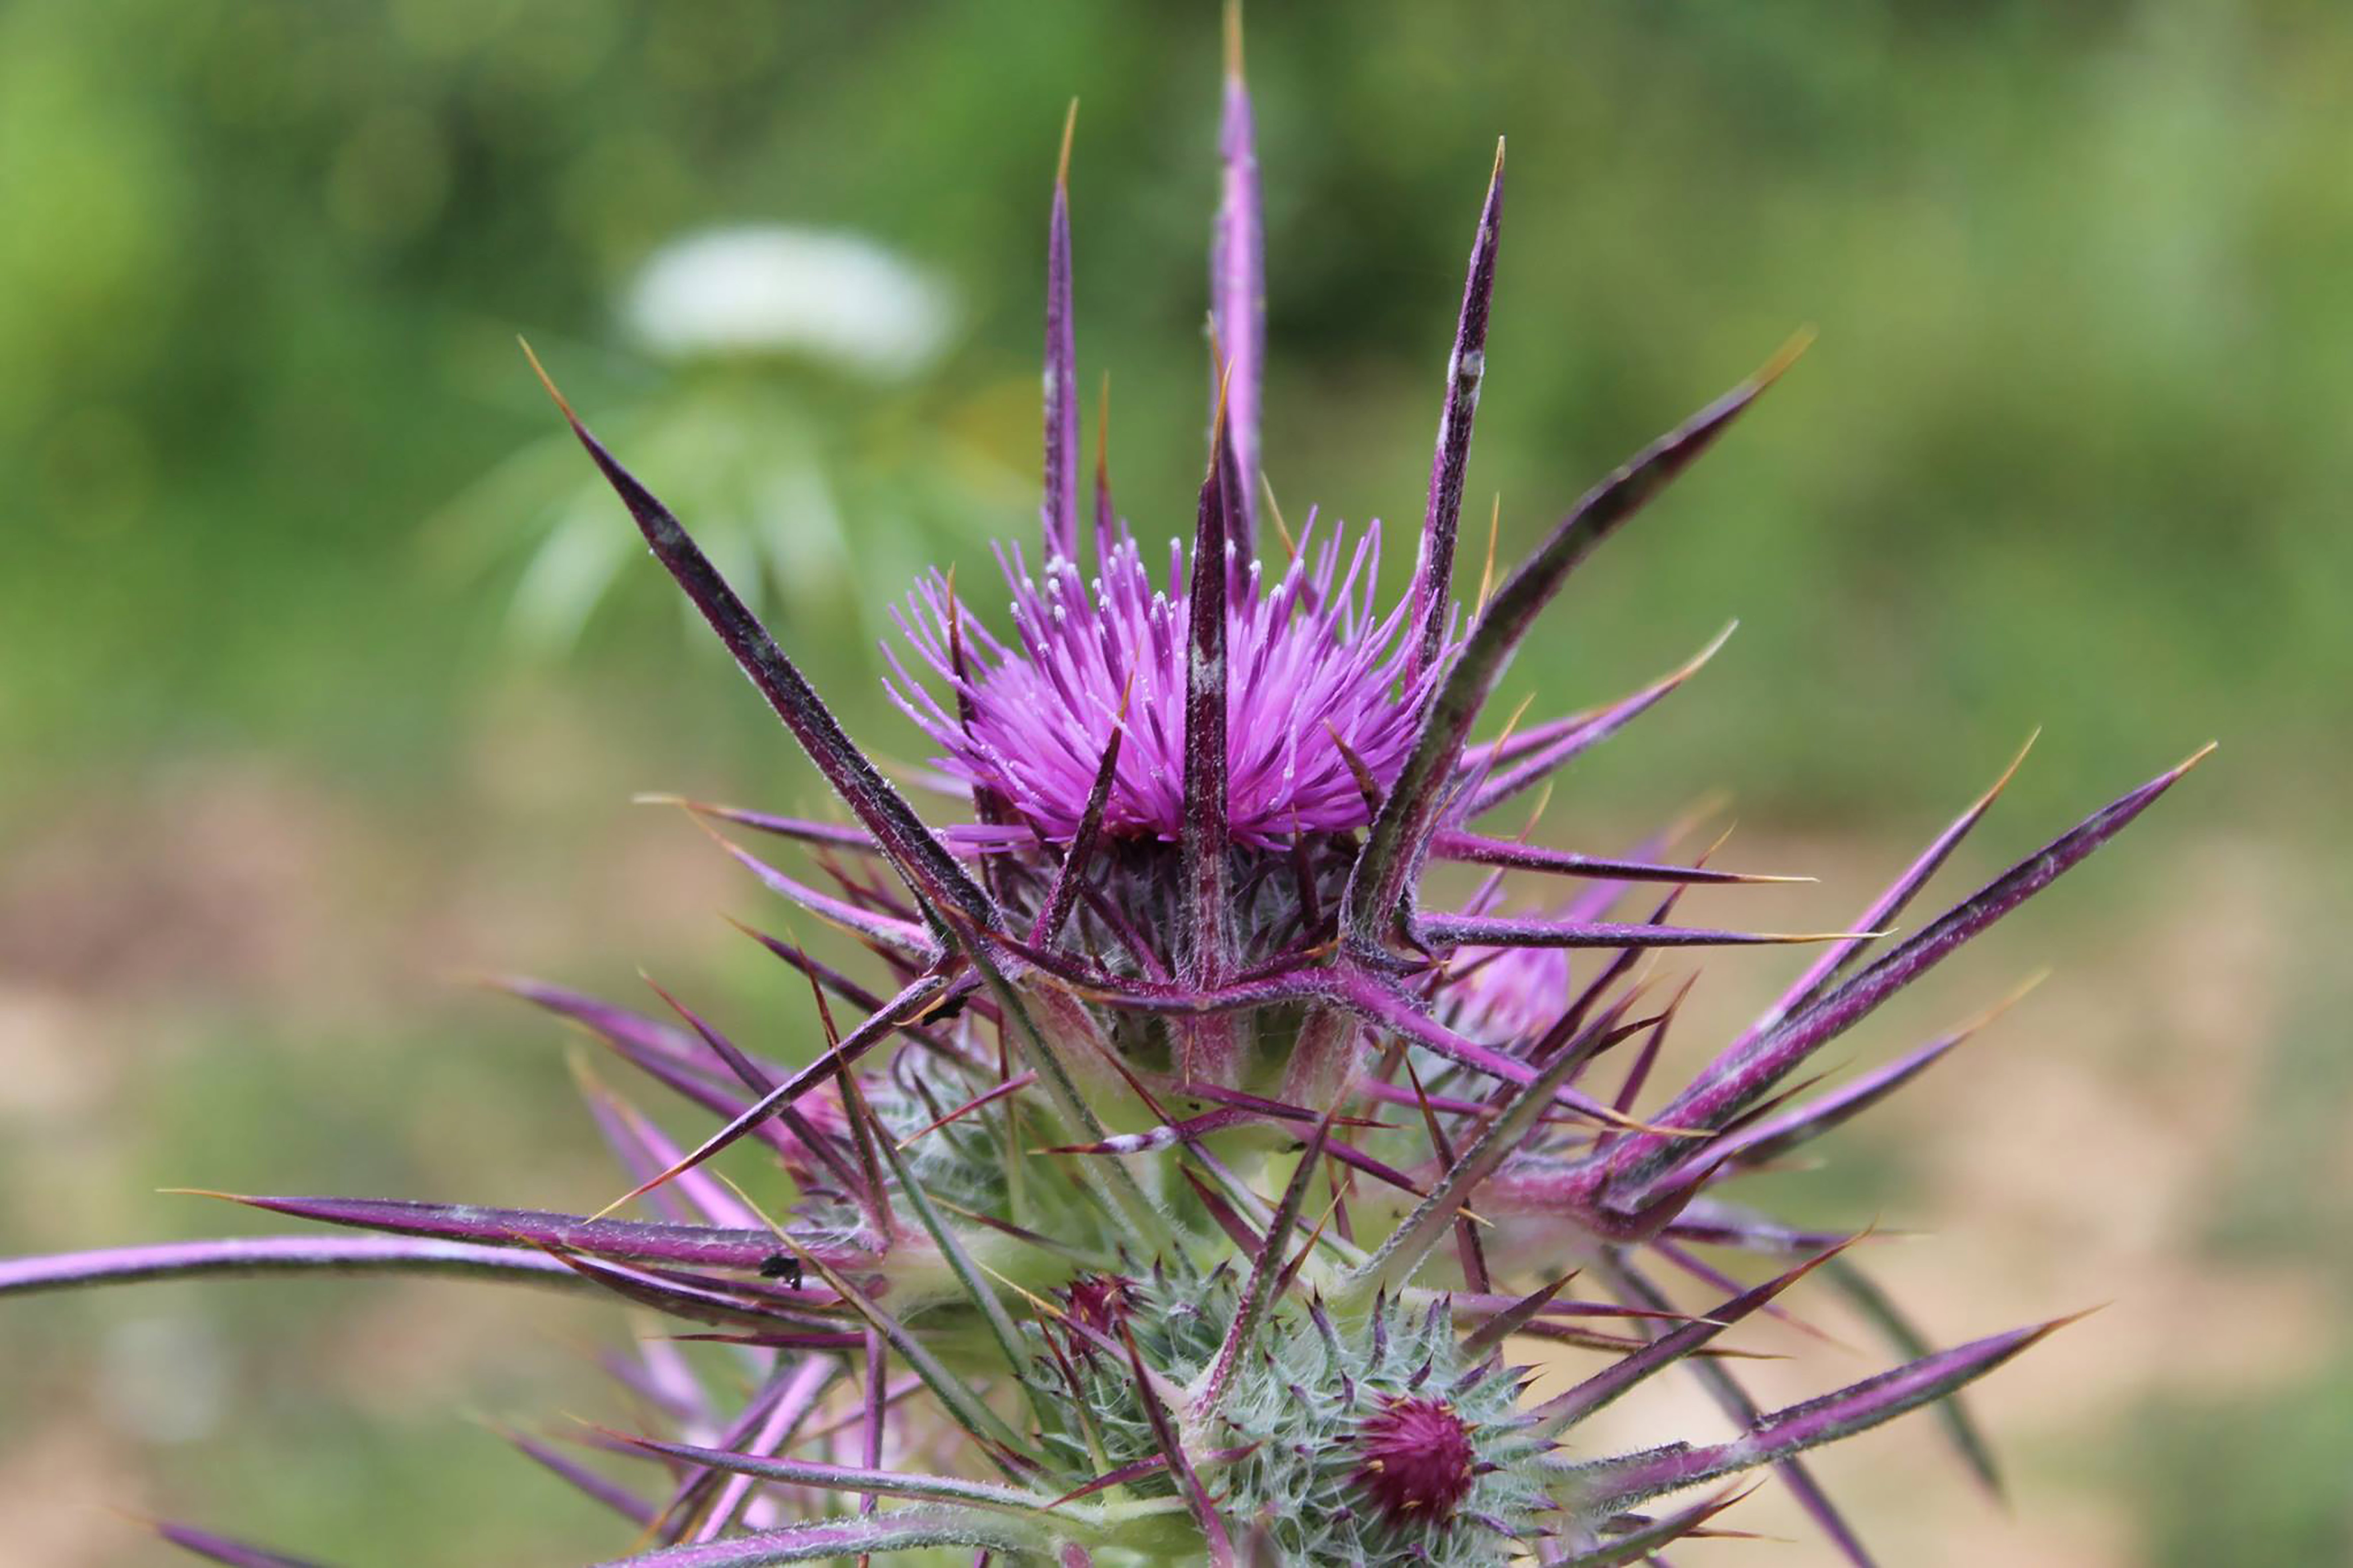
grass, plant, meadow, prairie, desert, flower, herb, botany, flora, wildflower, thistle, israel, brother, macro photography, barb, flowering plant, daisy family, silybum, grass family, plant stem, land plant, thorns spines and prickles, artichoke thistle, jasione montana